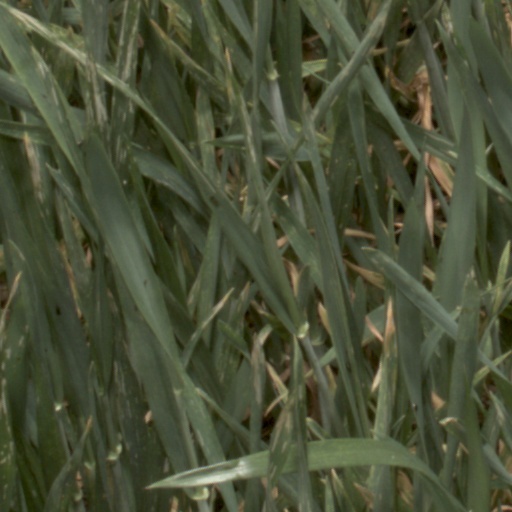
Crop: wheat